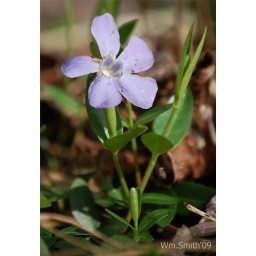
These grow all around in the woods. They flower in the Spring, but the leaves stay green yearround.